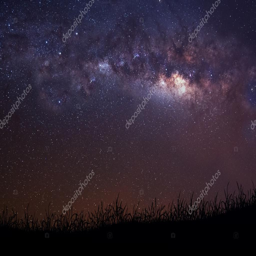
infinite space background with milky way .